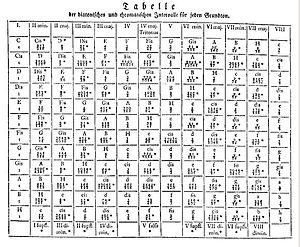
De Johann Philipp Kirnberger (mort)
L'Art de l'écriture pure en musique est un traité de théorie musicale de Johann Philipp Kirnberger, en deux parties publiées en 1774 et 1776-1777.